Dustin Jeffrey

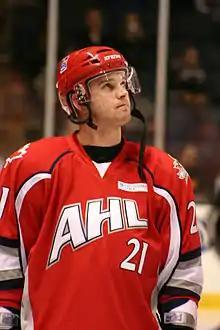
Jeffrey in 2010

Jeffrey made his NHL debut with the Penguins on December 26, 2008. He recorded his first point on December 30 and his first goal on January 1, 2009, both against goaltender Manny Fernandez of the Boston Bruins. He was called as spare for 2009 playoffs. Pittsburgh gave him a Stanley Cup ring, and included him on the team picture. Jeffrey however did not qualify to be included on the Stanley Cup.